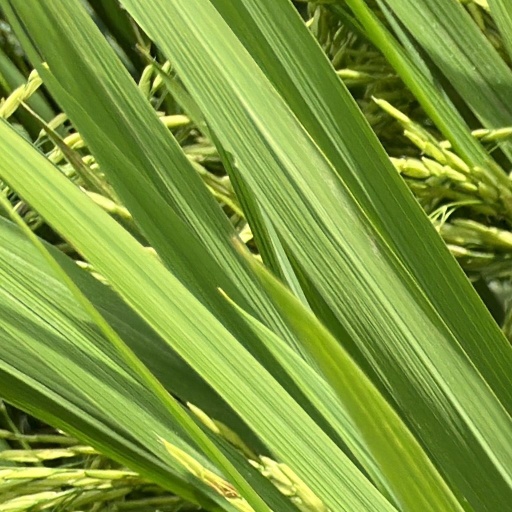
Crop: rice